University of Notre Dame residence halls

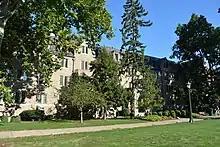
Front of Farley Hall, giving on North Quad

After World War II, Notre Dame saw a large increase in its student population, partially due to the influx of veterans under the new G.I. Bill. A record 4,400 students attended in 1946. To accommodate the increased population, president Hugh O'Donnell announced in 1946 the construction of a new hall north of Breen-Phillips, originally only known as "Project F", but later revealed to be named after John "Pop" Farley.